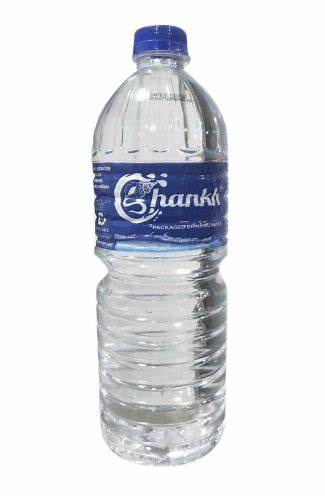
Waste category: plastic